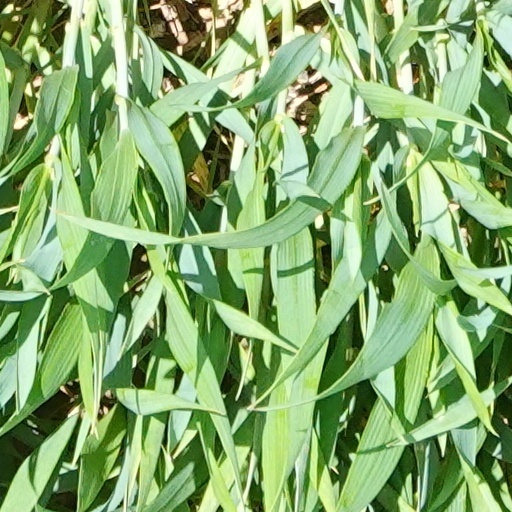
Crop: wheat